Ant mimicry

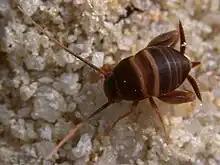
The cricket "Myrmecophilus acervorum" is a myrmecophile, resembling its ant hosts by touch, or perhaps by pheromones, but not visually.

Ant mimicry or myrmecomorphy is mimicry of ants by other organisms, mainly arthropods. It has independently evolved over 70 times in different species. Ants are abundant all over the world, and potential predators that rely on vision to identify their prey, such as birds and wasps, normally avoid them, because they are either unpalatable or aggressive. Some arthropods mimic ants to escape predation (Batesian mimicry), while some predators of ants, especially spiders, mimic them anatomically and behaviourally in aggressive mimicry. Ant mimicry has existed almost as long as ants themselves; the earliest ant mimics in the fossil record appear in the mid-Cretaceous alongside the earliest ants.